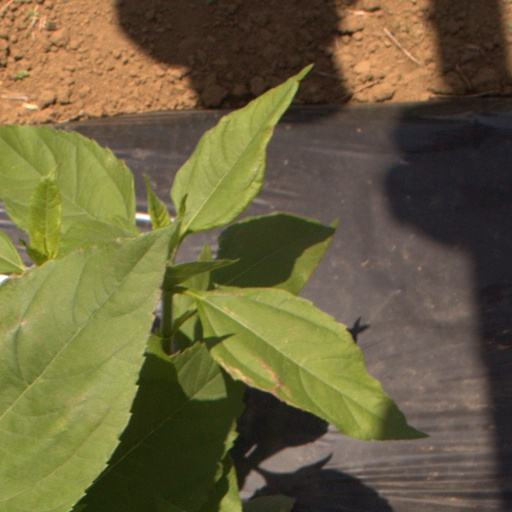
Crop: Jerusalem artichoke